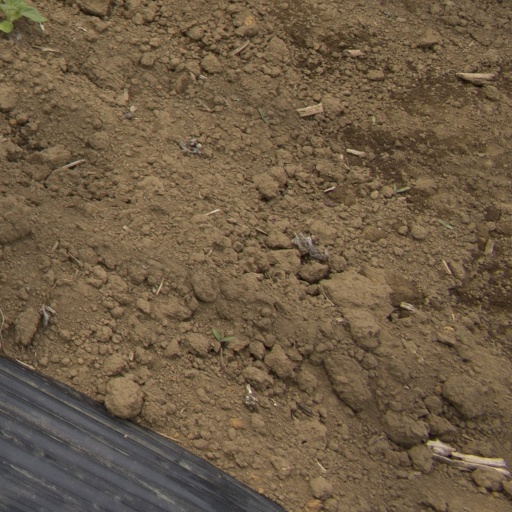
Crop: Jerusalem artichoke